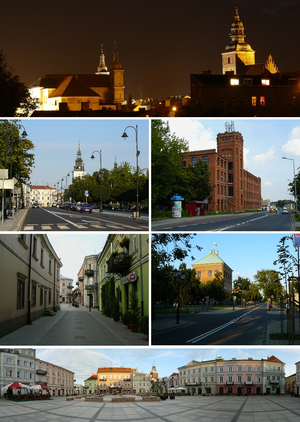
Piotrków Trybunalski - est une ville, située dans le powiat de Pabianice, dans la voïvodie de Łódź, dans la partie centrale de la Pologne.